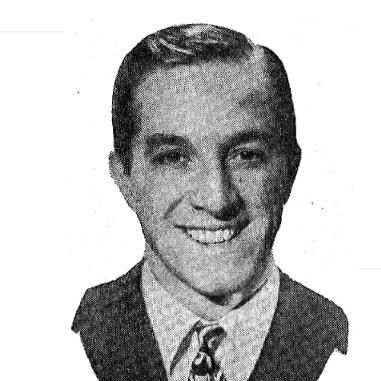
Age: 26